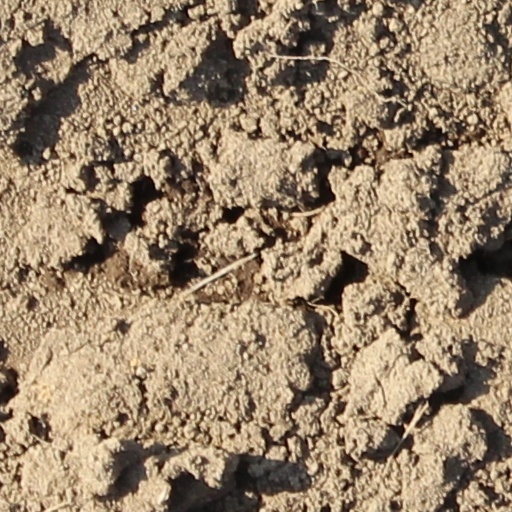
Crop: wheat